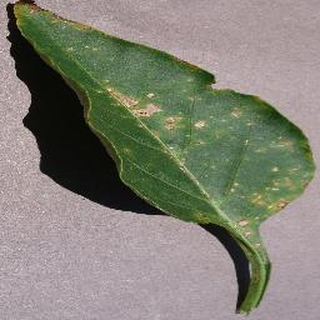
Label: bell_pepper_bacterial_spot